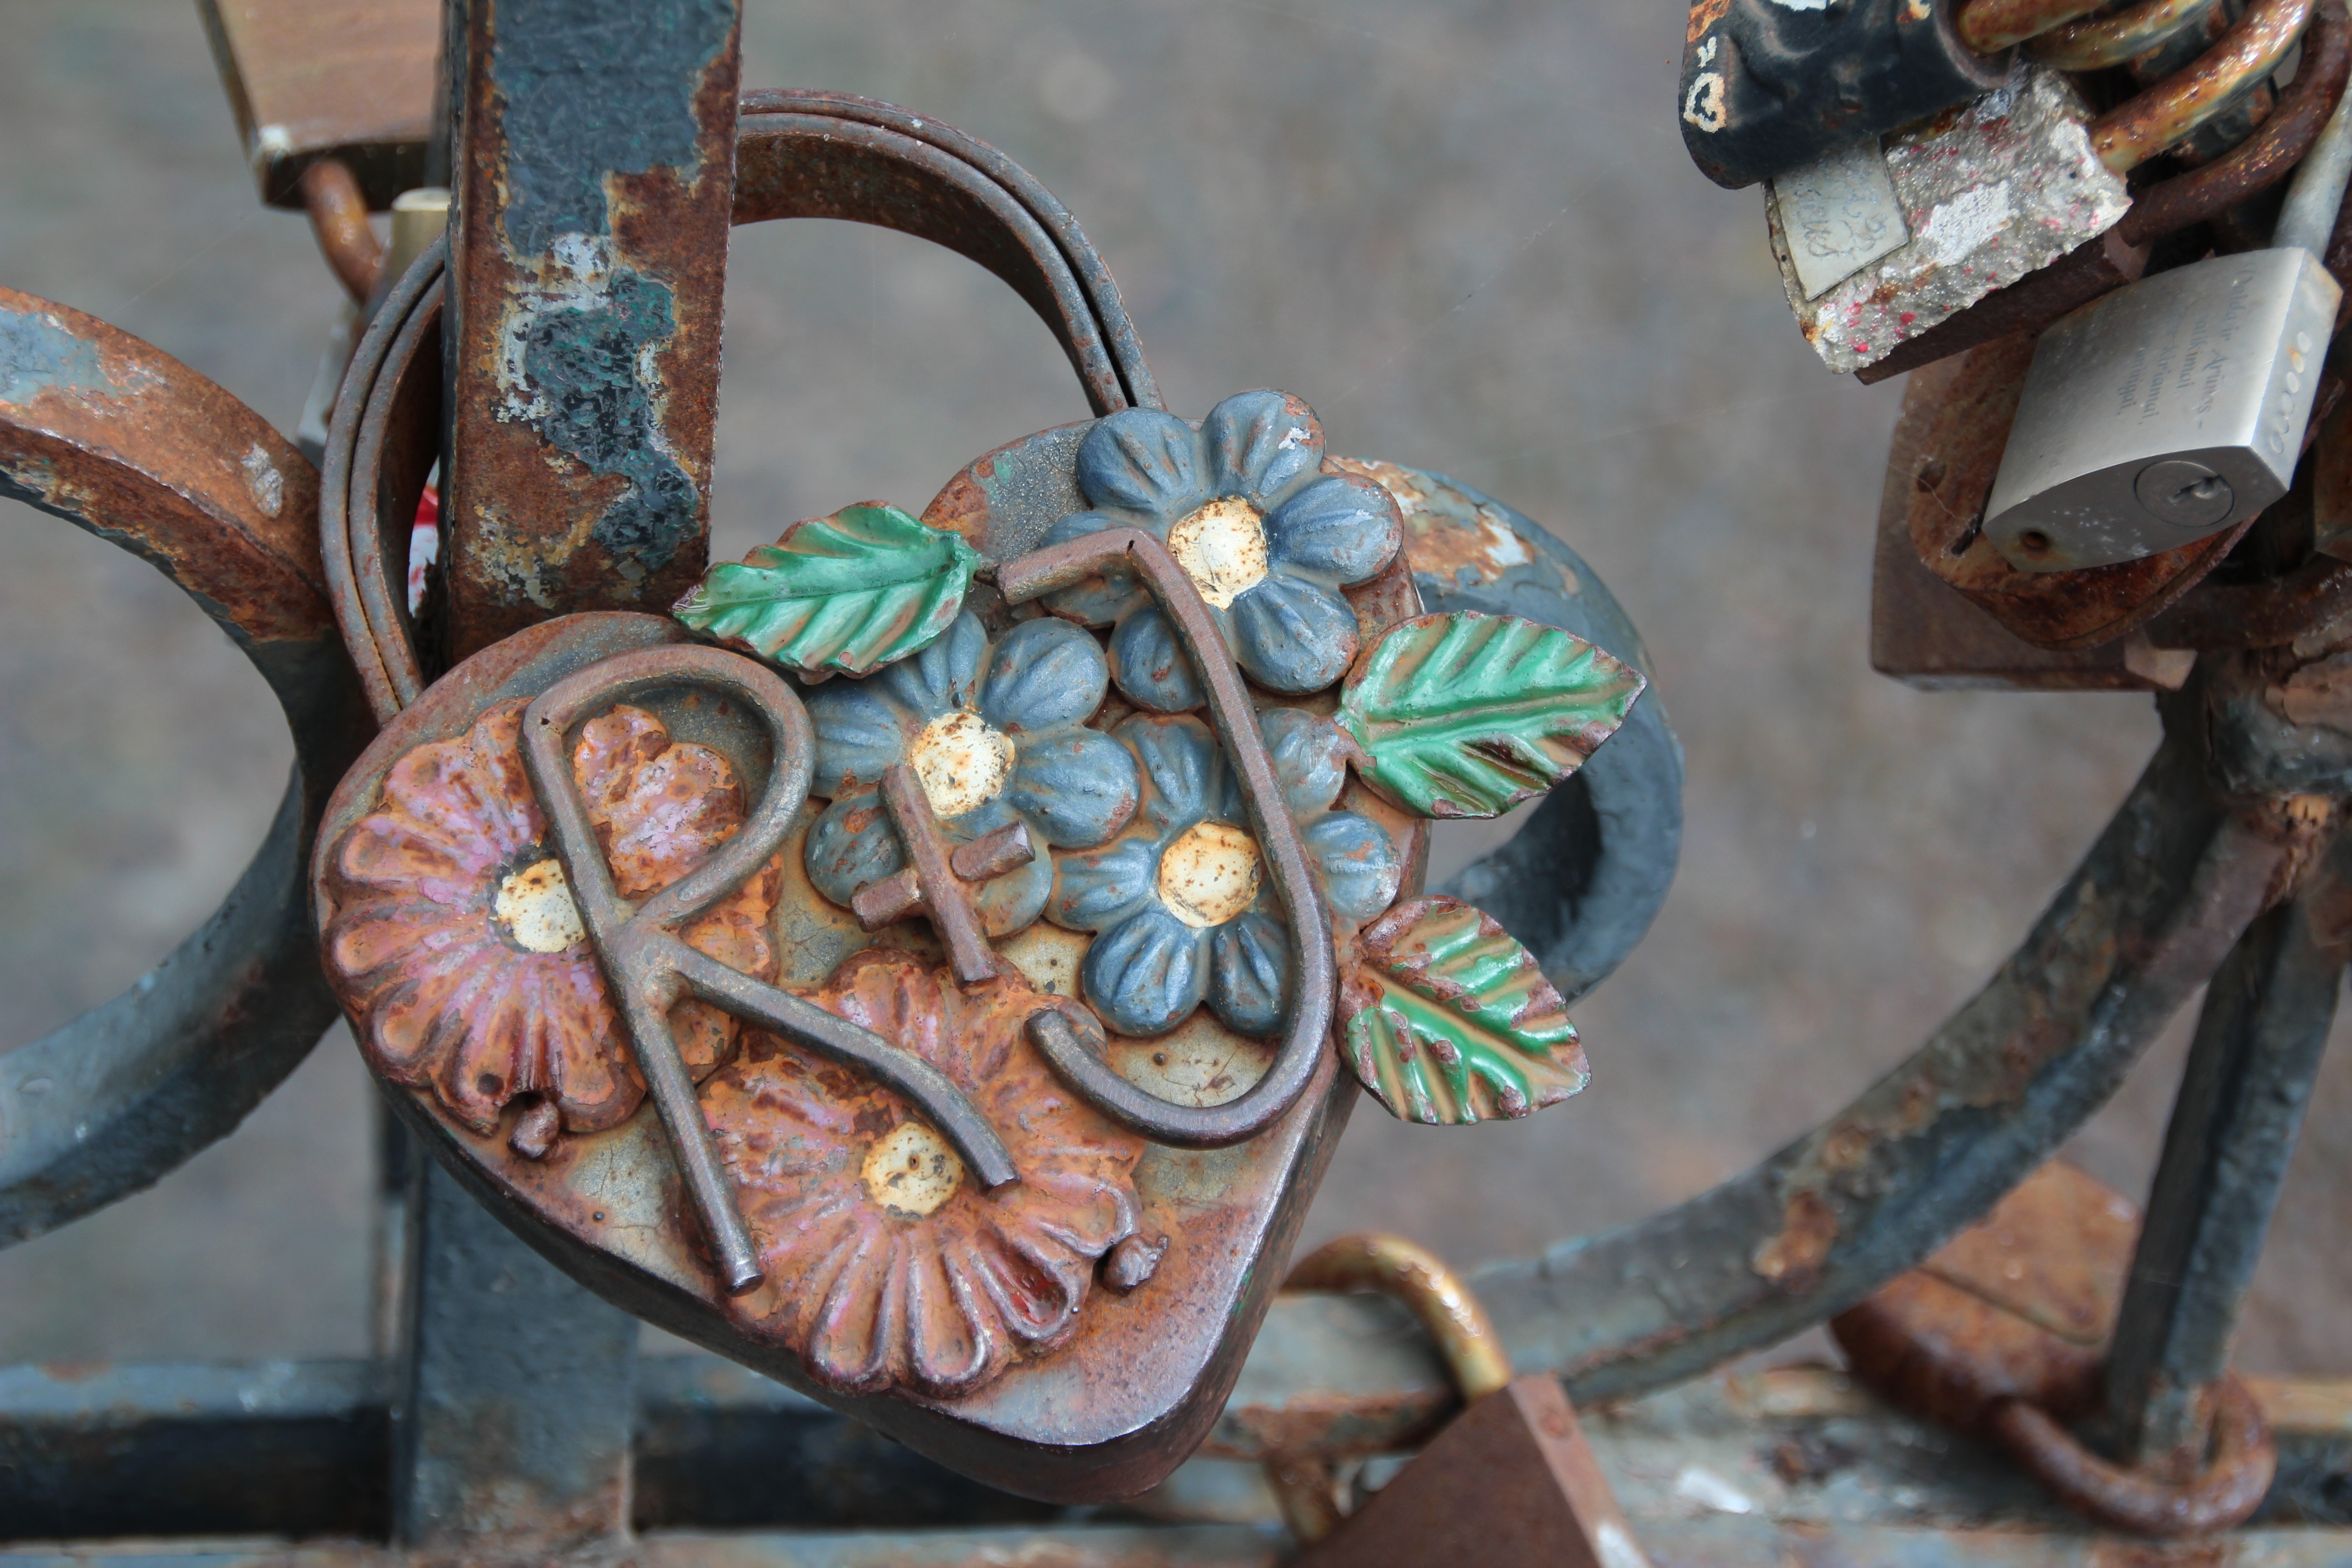
wood, bridge, antique, love, castle, padlock, sculpture, art, iron, decorated, carving, castles, love castle, love locks